1948 Fukui earthquake

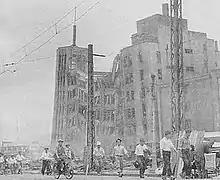

Damage was most reported in the Fukui plain, where the building collapse rate was more than 60%, since shaking became larger due to it being an alluvial plain, and many of the buildings were just built after the war and a little unstable.